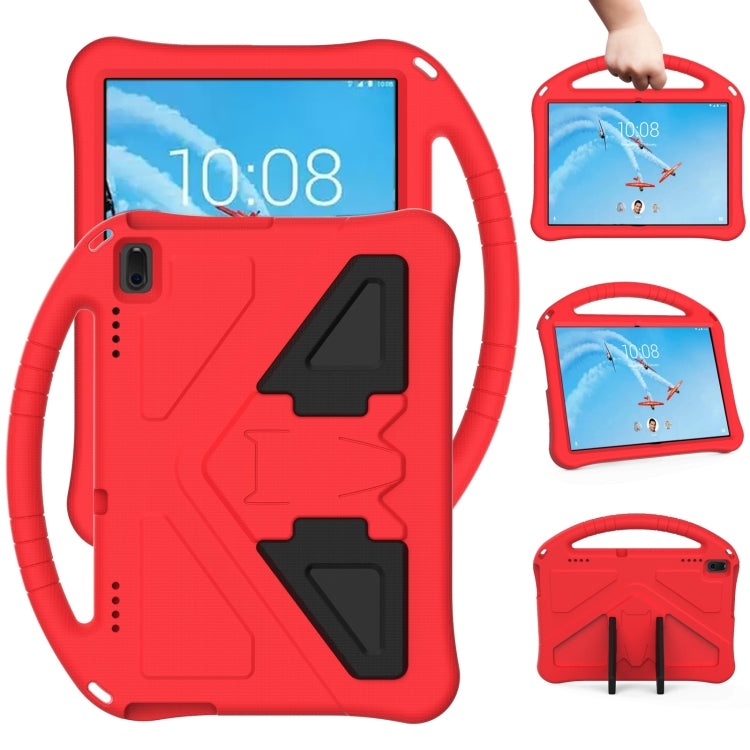
For Lenovo Tab E10 TB-X104F EVA Flat Anti Falling Protective Case Shell with Holder(Red)
1. Simple and easy, comfortable, easy to carry. 2. Unique design with a handle, can be used for support. 3. Provide a full protection from dust, shock, scratches and bumps and other daily damage. 4. All buttons and ports are easy to access. 5. With good performance and high quality material, it may work for a long time.
Brand: Shop2India
Category: Electronics > Electronics Accessories > Computer Accessories > Handheld Device Accessories > E-Book Reader Accessories > E-Book Reader Cases